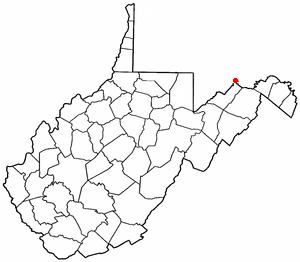
Ridgeley est une ville américaine située dans le comté de Mineral en Virginie-Occidentale.